Algot Törneman

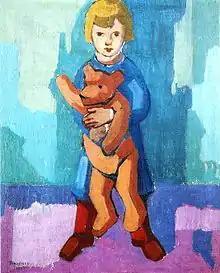
The painting "Algot with a teddy bear" (1921) of Algot Törneman by his father Axel Törneman.

Jarl Algot Gustav Törneman, nicknamed P. (1 September 1909 – 5 May 1993) was a Swedish enamel artist and painter.